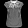
Label: Shirt